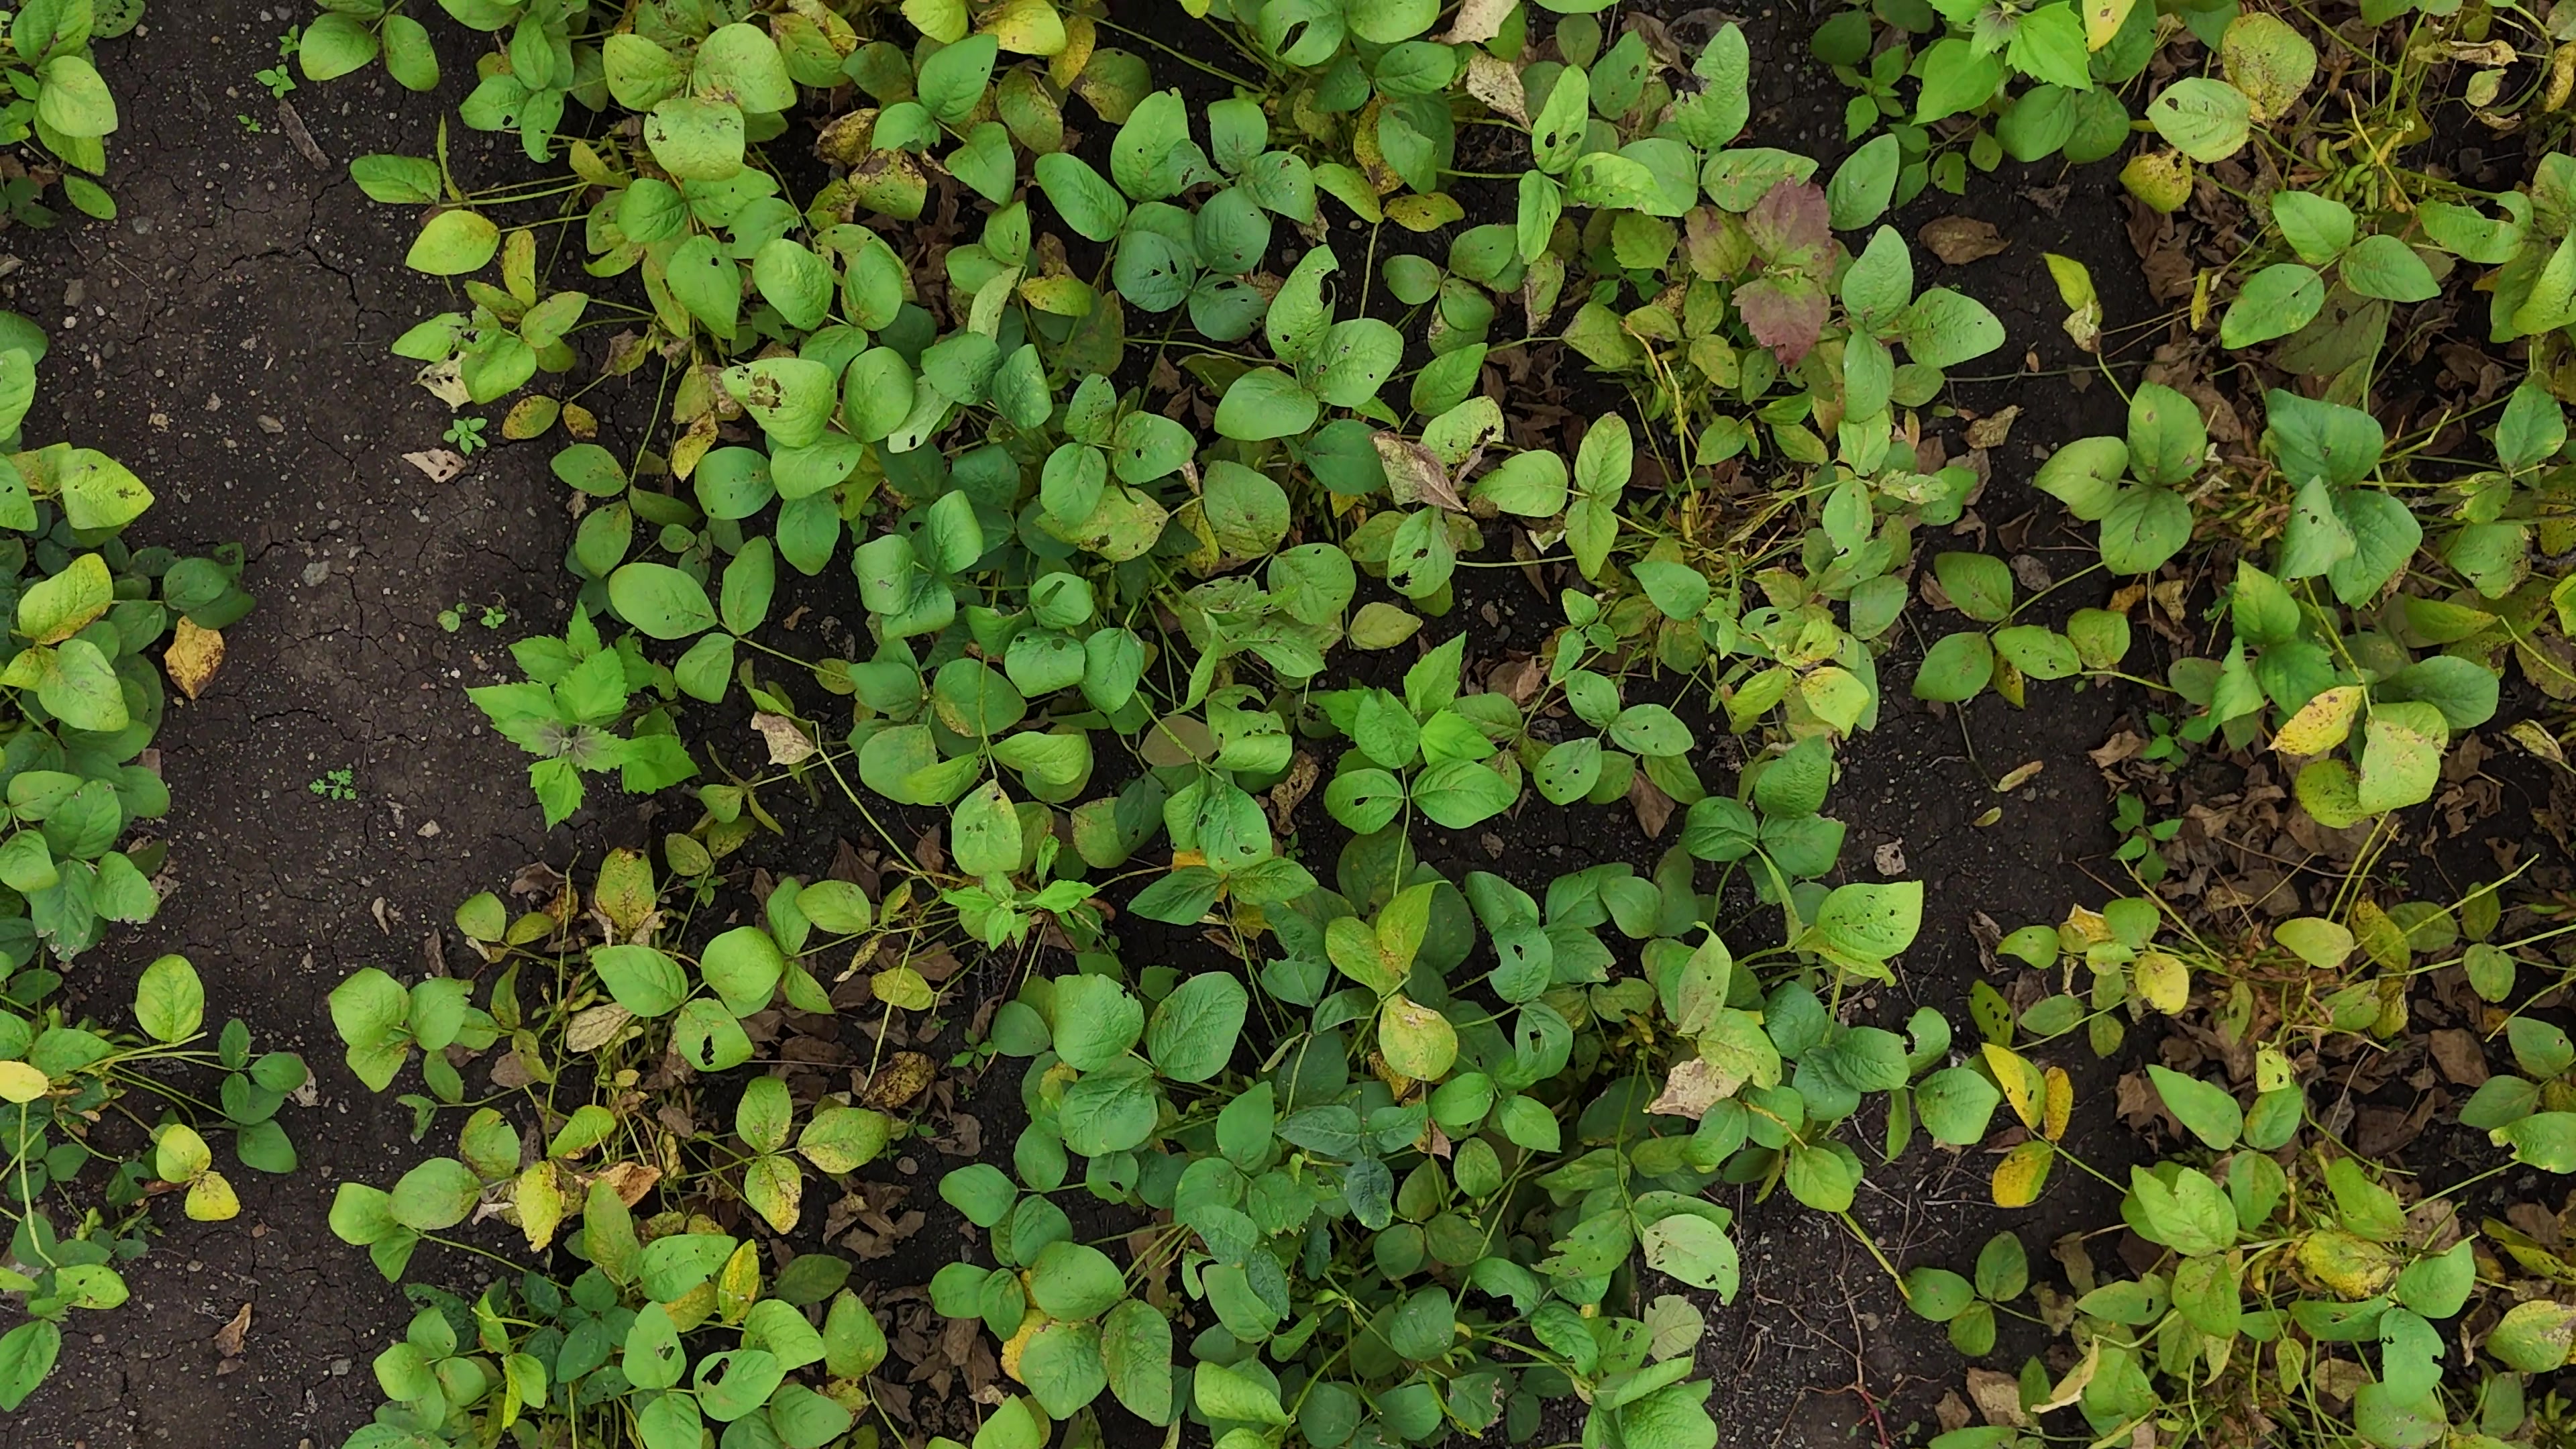
Label: Rust